Stockport air disaster

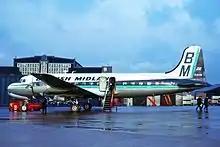
G-ALHG, the accident aircraft, at Liverpool Airport, February 1965

On 4 June 1967, a Canadair C-4 Argonaut passenger aircraft owned by British Midland Airways operating as British Midland Flight 542 crashed near the centre of Stockport, Cheshire, England. Of the 84 people on board, 72 were killed. It is the fourth-worst accident in British aviation history, and happened just a day after the 1967 Air Ferry DC-4 accident